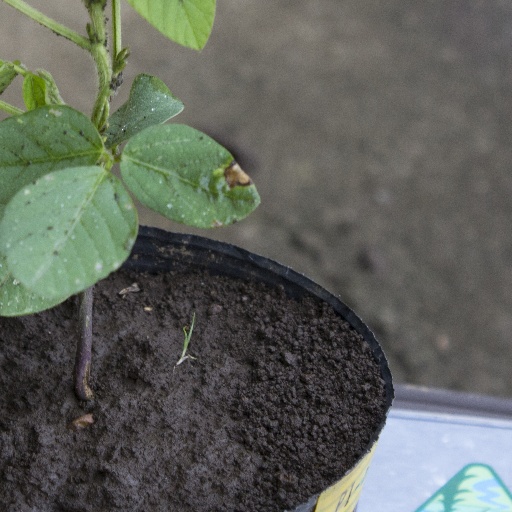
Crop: soybean